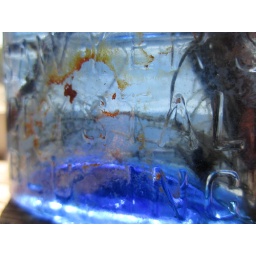
roots in blue glass